Electroless deposition

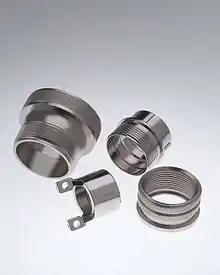
Nickel-plated parts produced by electroless deposition.

The discovery of electroless deposition is attributed to Charles Wurtz who, in 1846, noticed a nickel-phosphorus solution spontaneously formed a black powder. 70 years later François Auguste Roux rediscovered the electroless deposition process and patented it in United States as the 'Process of producing metallic deposits'. Roux deposited nickel-phosphorus (Ni-P) onto a substrate, using electroless deposition, but his invention went uncommercialized. In 1946 the process was re-discovered by Abner Brenner and Grace E. Riddell while at the U.S. National Bureau of Standards. They presented their discovery at the 1946 Convention of the American Electroplaters' Society (AES); a year later, at the same conference they proposed the term "electroless" for the process and described optimized bath formulations, that resulted in a patent. However, neither Abner nor Riddell benefited financially from the filed patent. Deposition of Ni-P was commerciallized by Leonhardt Plating Company in Cincinnati followed by the Kannigen Co. Ltd in Japan, with revolutionary impact. The Leonhardt company designed and patented several deposition baths including plating of metals such as Pt, Sn, Ag, and their alloys.